S.O.S. Titanic

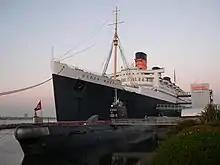
The , which in the movie was partly used as the RMS "Titanic"

Several of the scenes on the exterior decks, as well as those in the ship's wheelhouse, were filmed on board the later British ocean liner from the 1930s, the retired in Long Beach, California.